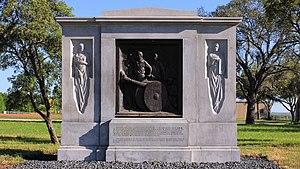
La bataille d'Agua Dulce se déroula le 2 mars 1836 à quarante kilomètres au sud de la localité de San Patricio dans l'État de Tamaulipas. Cette escarmouche, qui s'inscrit dans le cadre de la révolution texane, oppose les troupes de l'Armée mexicaine aux immigrants rebelles texians issus de la province mexicaine du Texas.